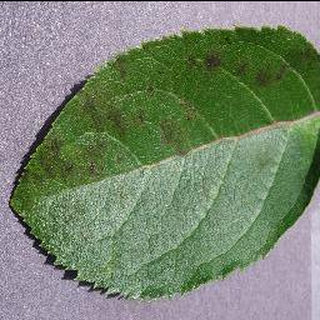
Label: apple_apple_scab